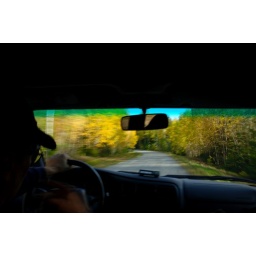
Racing down a road in the forest